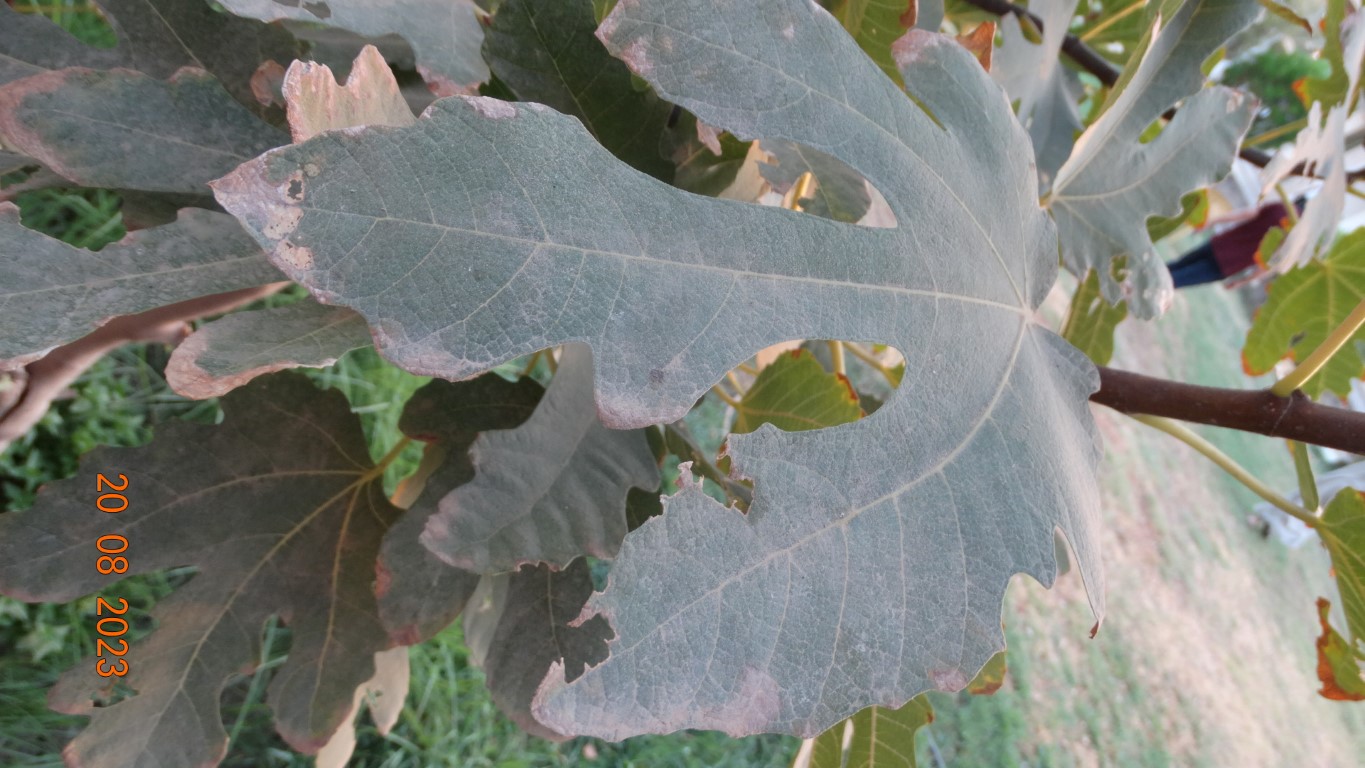
Label: infected